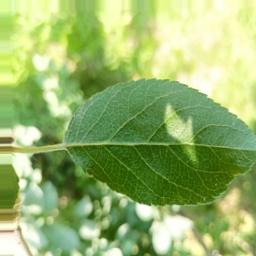
Label: Healthy